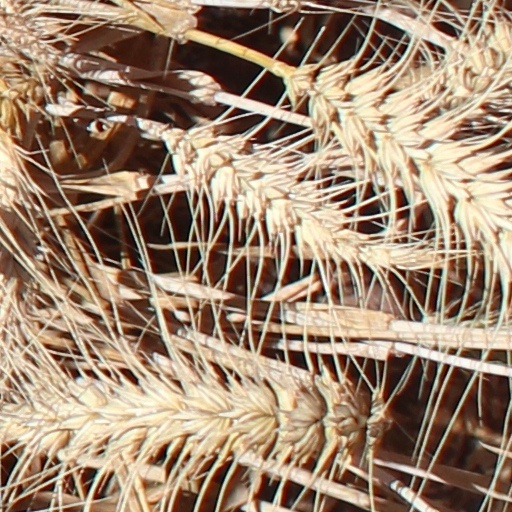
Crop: wheat